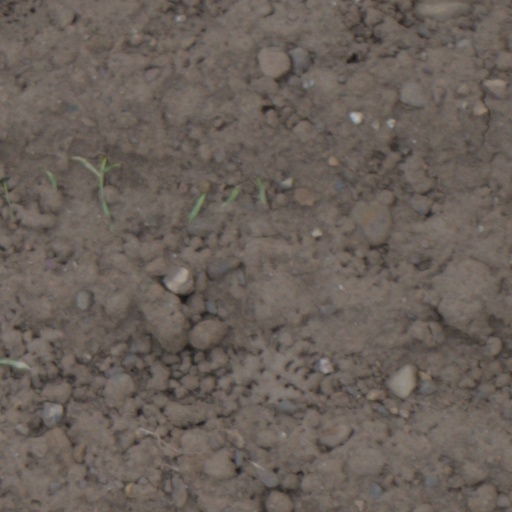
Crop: wheat